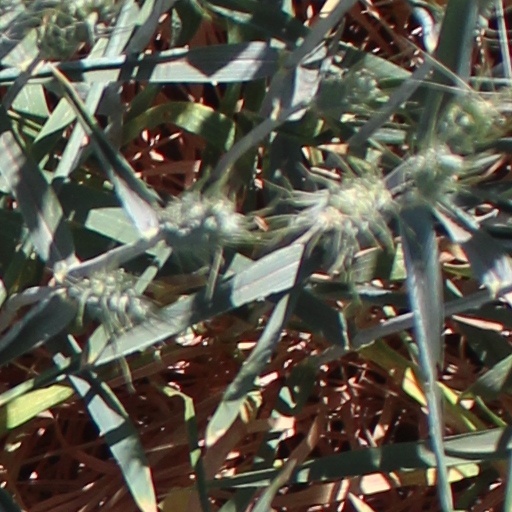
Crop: wheat